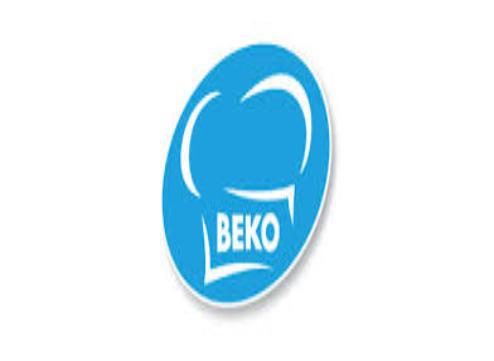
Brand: Beko
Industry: Necessities